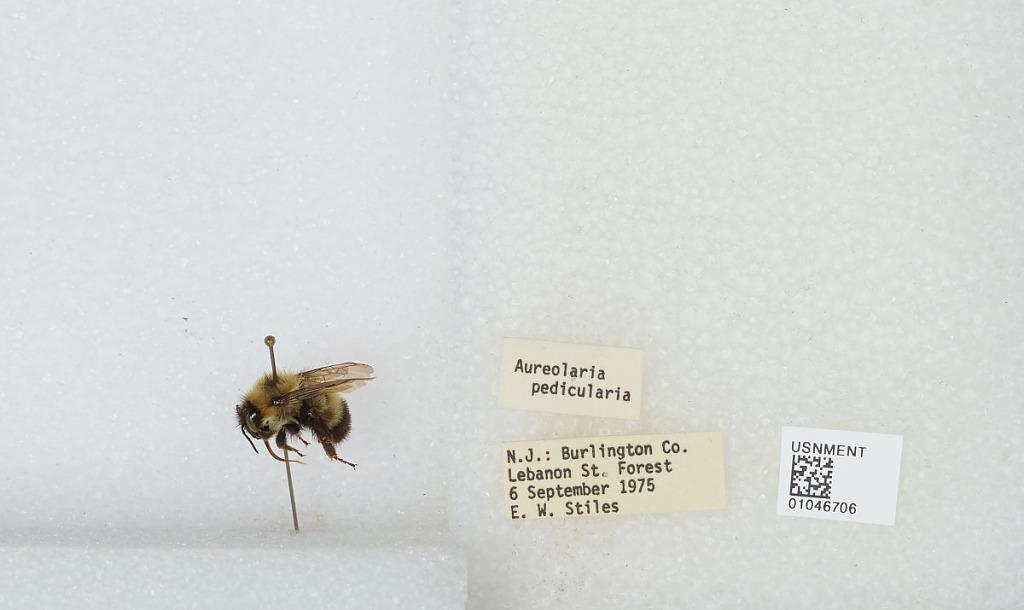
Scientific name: Bombus sp.
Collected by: E. Stiles
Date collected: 1975-9-6
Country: United States
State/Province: New Jersey
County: Burlington
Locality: Lebanon State Forest
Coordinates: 39.895, -74.575